Salt marsh die-off

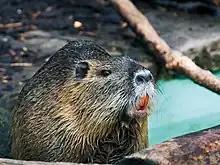
The invasive rodent, nutria, "Myocastor coypus"

Human introduction of non-native species can also contribute to top-down control of marsh systems (Furbish and Albano 1994, Gough and Grace 1998). Introduced feral horses on the barrier islands of Maryland, Virginia, and the Carolinas have entirely denuded marsh ecosystems (Furbish and Albano 1994), and the introduced rodent nutria on Gulf Coast marshes of Louisiana can decrease marsh plant primary production (Gough and Grace 1998).